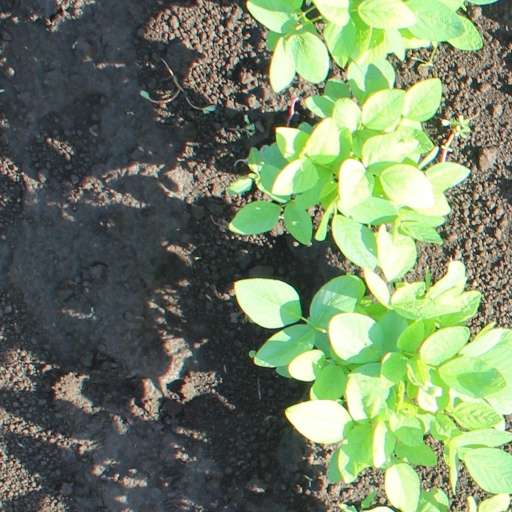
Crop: soybean